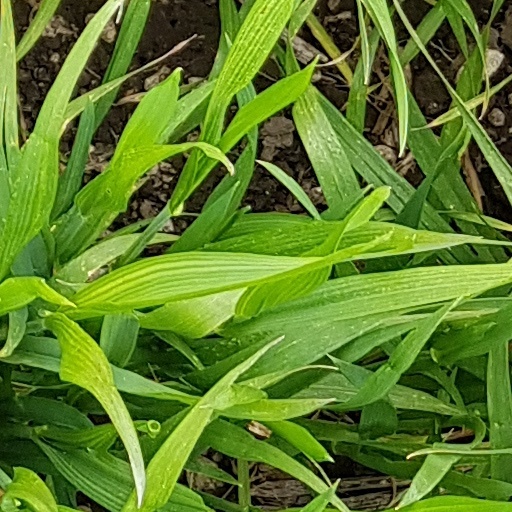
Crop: wheat